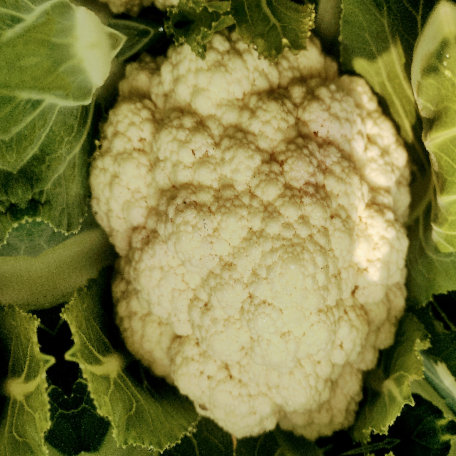
Label: Disease Free